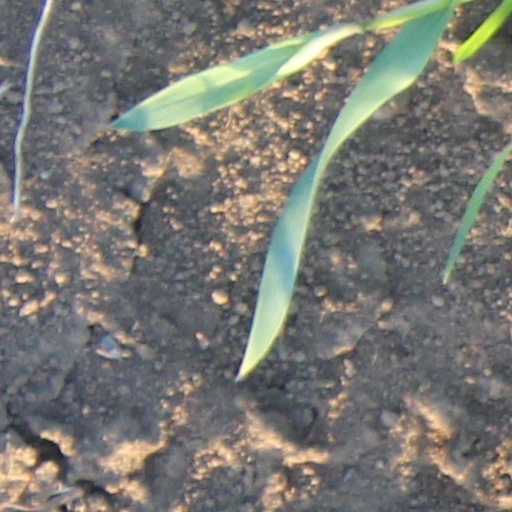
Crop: wheat